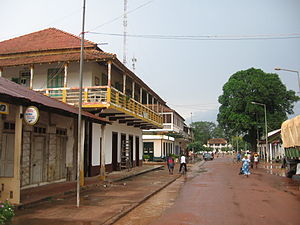
Gabú
Gabú er en by i det østlige Guinea-Bissau, hovedstad i en region af samme navn, og med et indbyggertal på cirka 14.300.